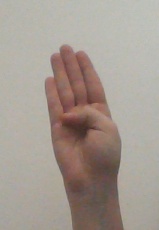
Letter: kaaf